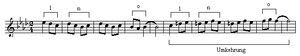
La Symphonie nᵒ 1 en ut mineur, opus 68, de Johannes Brahms eut une gestation particulièrement longue. Elle ne fut terminée qu'à l'automne 1876 mais certaines esquisses remontent à 1862 et ont été présentées à Clara Schumann. Le compositeur n'aborda d'ailleurs le genre symphonique que fort tard. La légende veut que le musicien trouva une plume sur la tombe de Ludwig van Beethoven en 1862, ce qui l'incita à écrire sa première symphonie.